Battle of Plataea

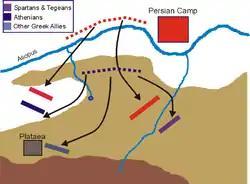
Map of the Plataea battlefield. The portions shaded brown are the ridges and hills, the blue lines show the Asopos river's course. The blue band indicates the Spartans & Tegeans, the purple band the Athenians and the red bands the Persians. The Persians cross the river and fight the Greeks at the center, both flanks and rear, while the Greeks try to retreat

The historian Robert Gaebel argues that the Persian cavalry who had covered the retreat of the Persian army were actually Boiotian cavalry, particularly the Theban cavalry led by Asopodoros, the son of Timandros. Gaebel observes that Herodotus had written about these cavalry units attacking the Greek center and inflicting 600 casualties on them, while the Thebans had suffered 300 casualties during this attack. Gaebel estimates that the Greek center had 3,500 to 4,000 soldiers, while the Theban cavalry had a maximum of 1,000 soldiers.